Joaquín Oristrell

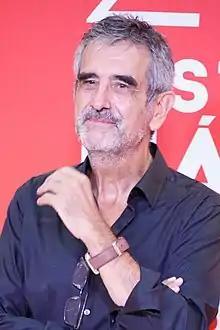
At the 2020 Málaga Film Festival

Joaquín Oristrell Ventura (born 15 September 1953) is a Spanish film director and screenwriter.